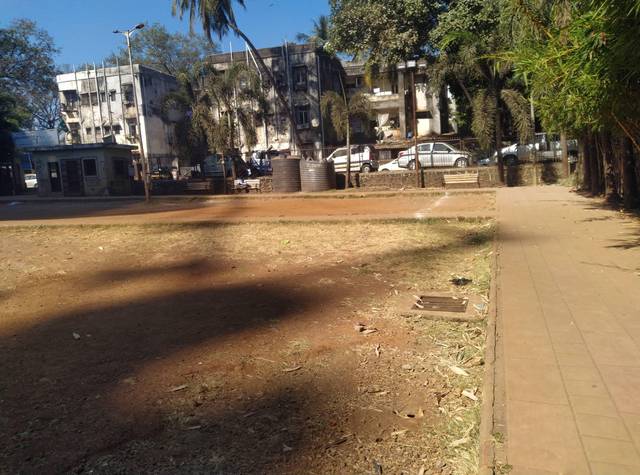
Region: India
Coordinates: 19.103, 72.918